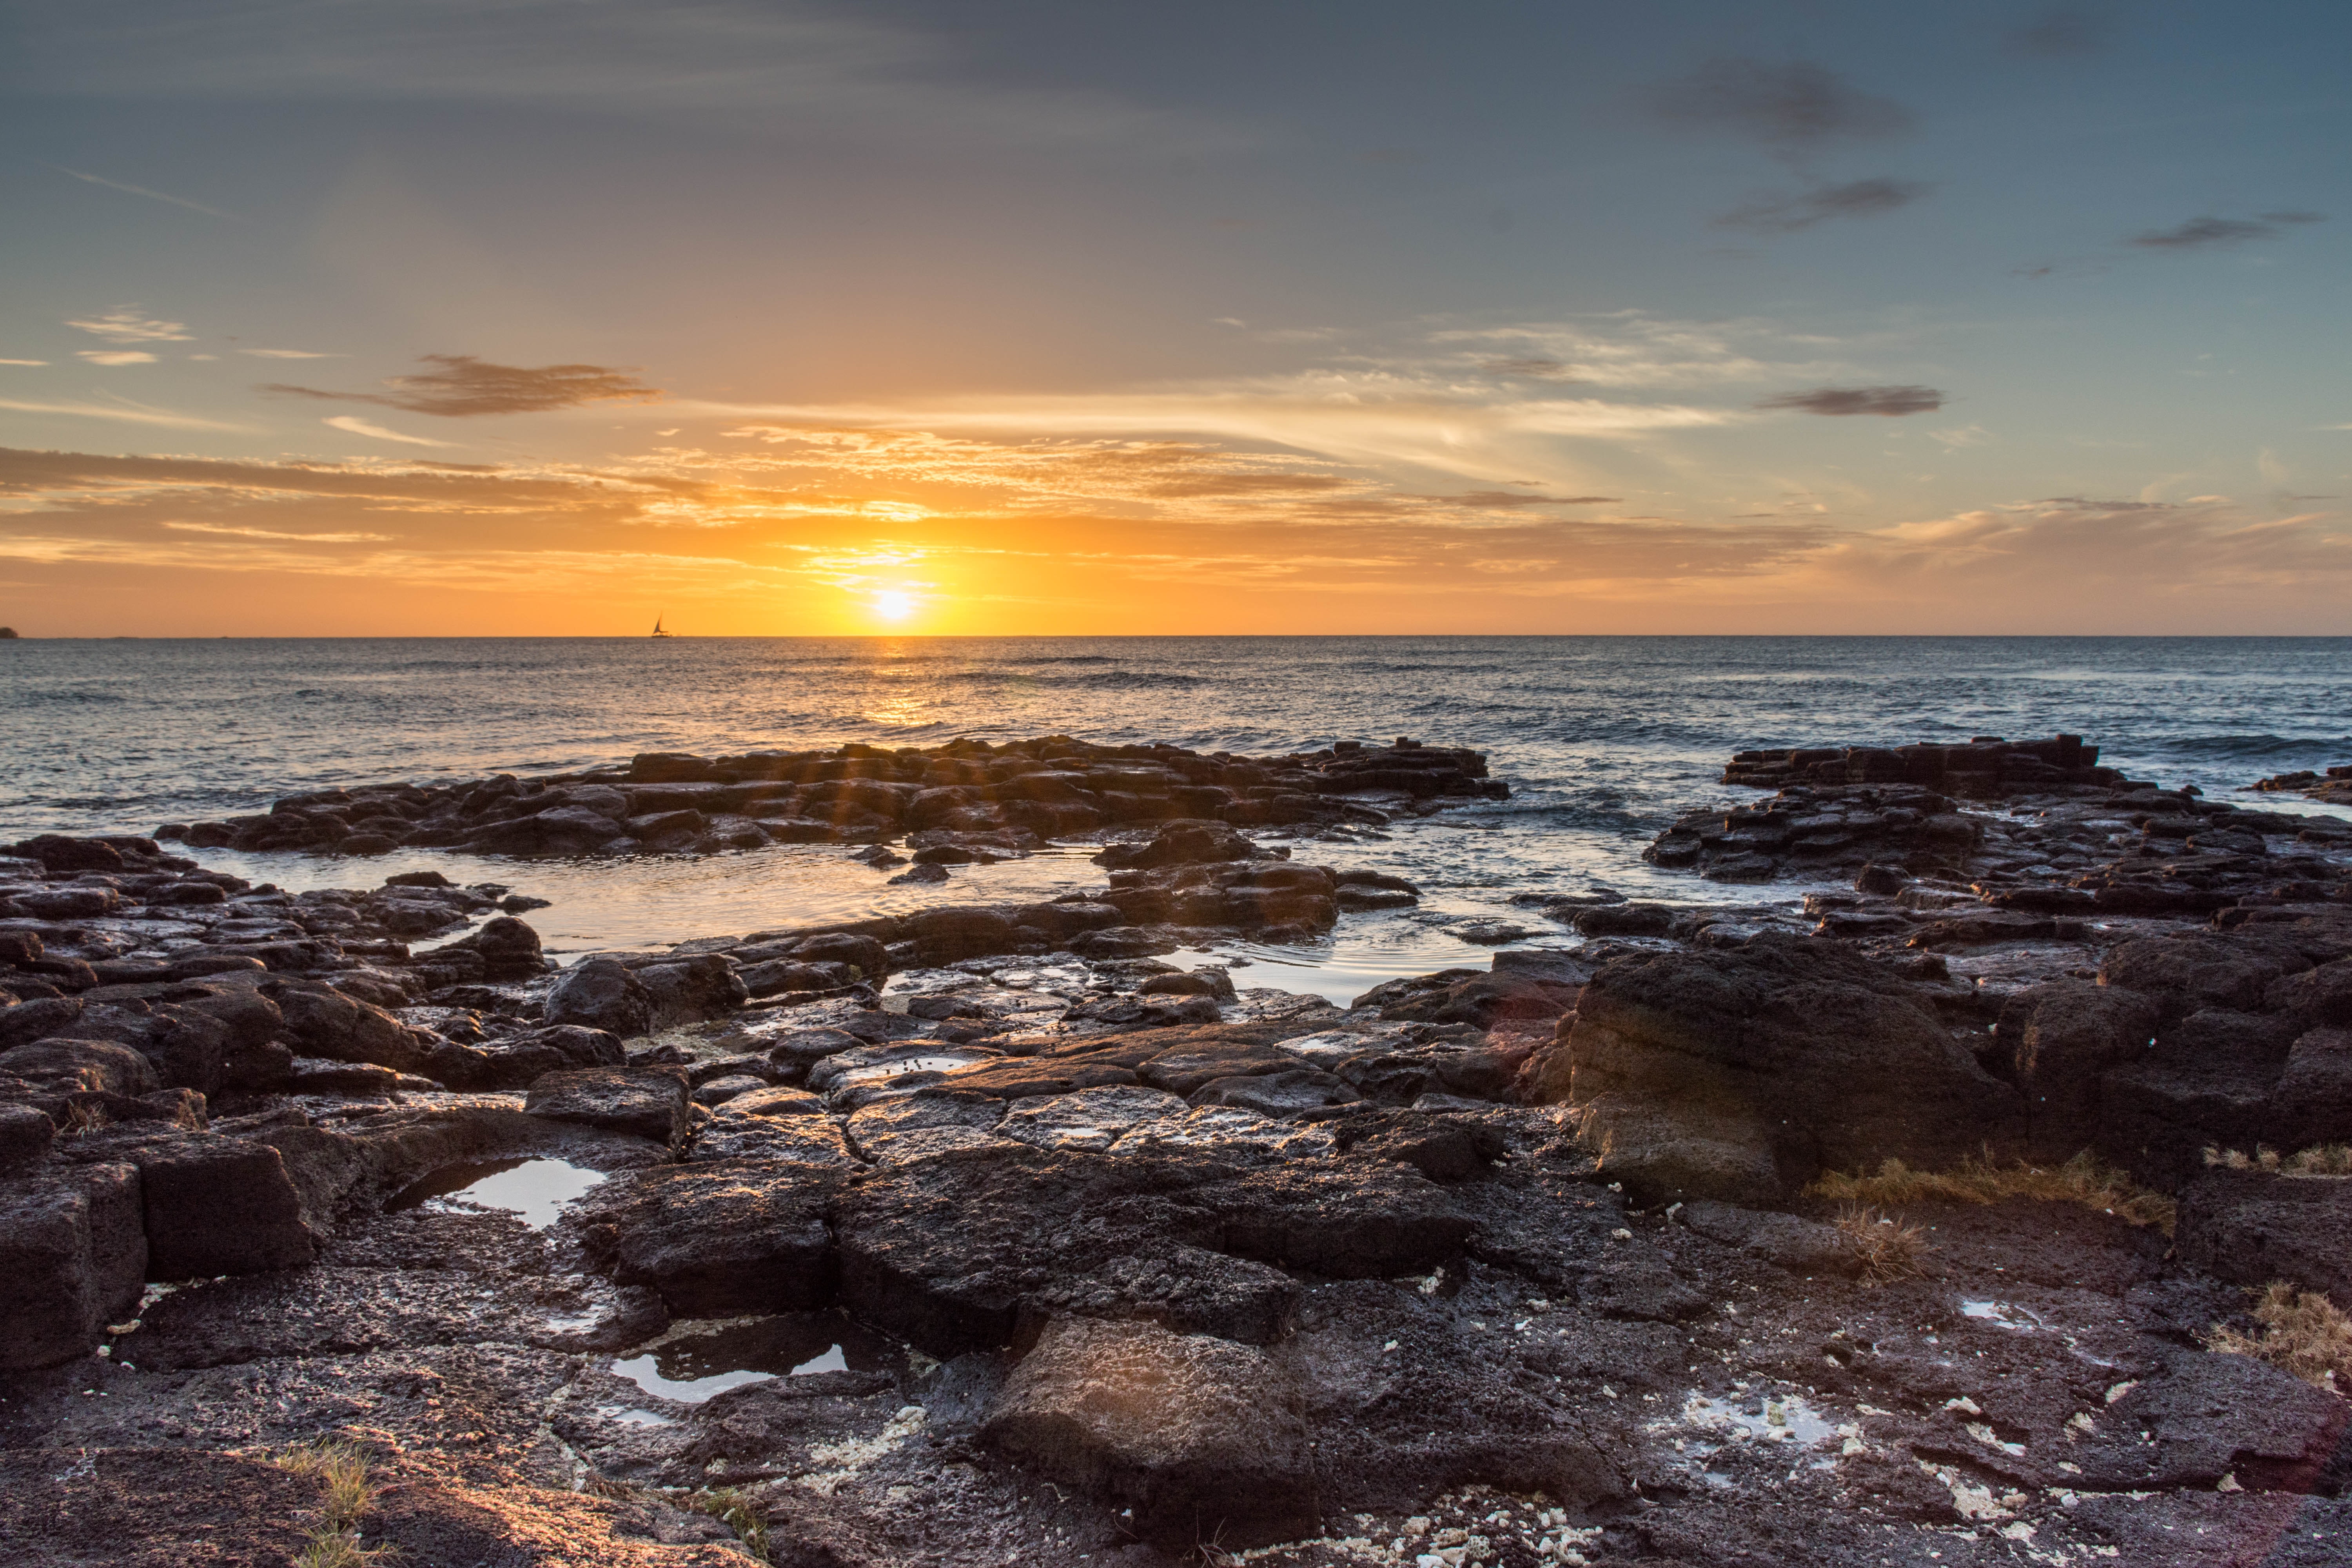
sea, shore, body of water, sky, horizon, coast, ocean, rock, water, headland, sunset, sunrise, morning, calm, cloud, coastal and oceanic landforms, evening, wave, dawn, reflection, beach, sunlight, cape, dusk, wind wave, landscape